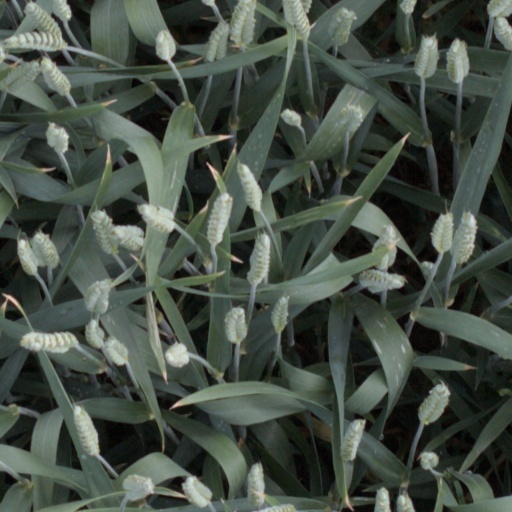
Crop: wheat